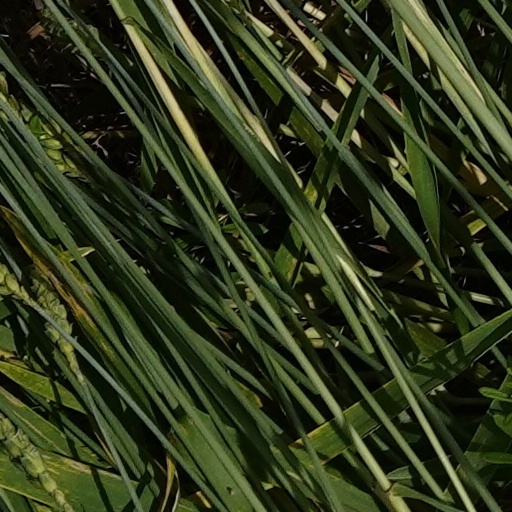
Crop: wheat